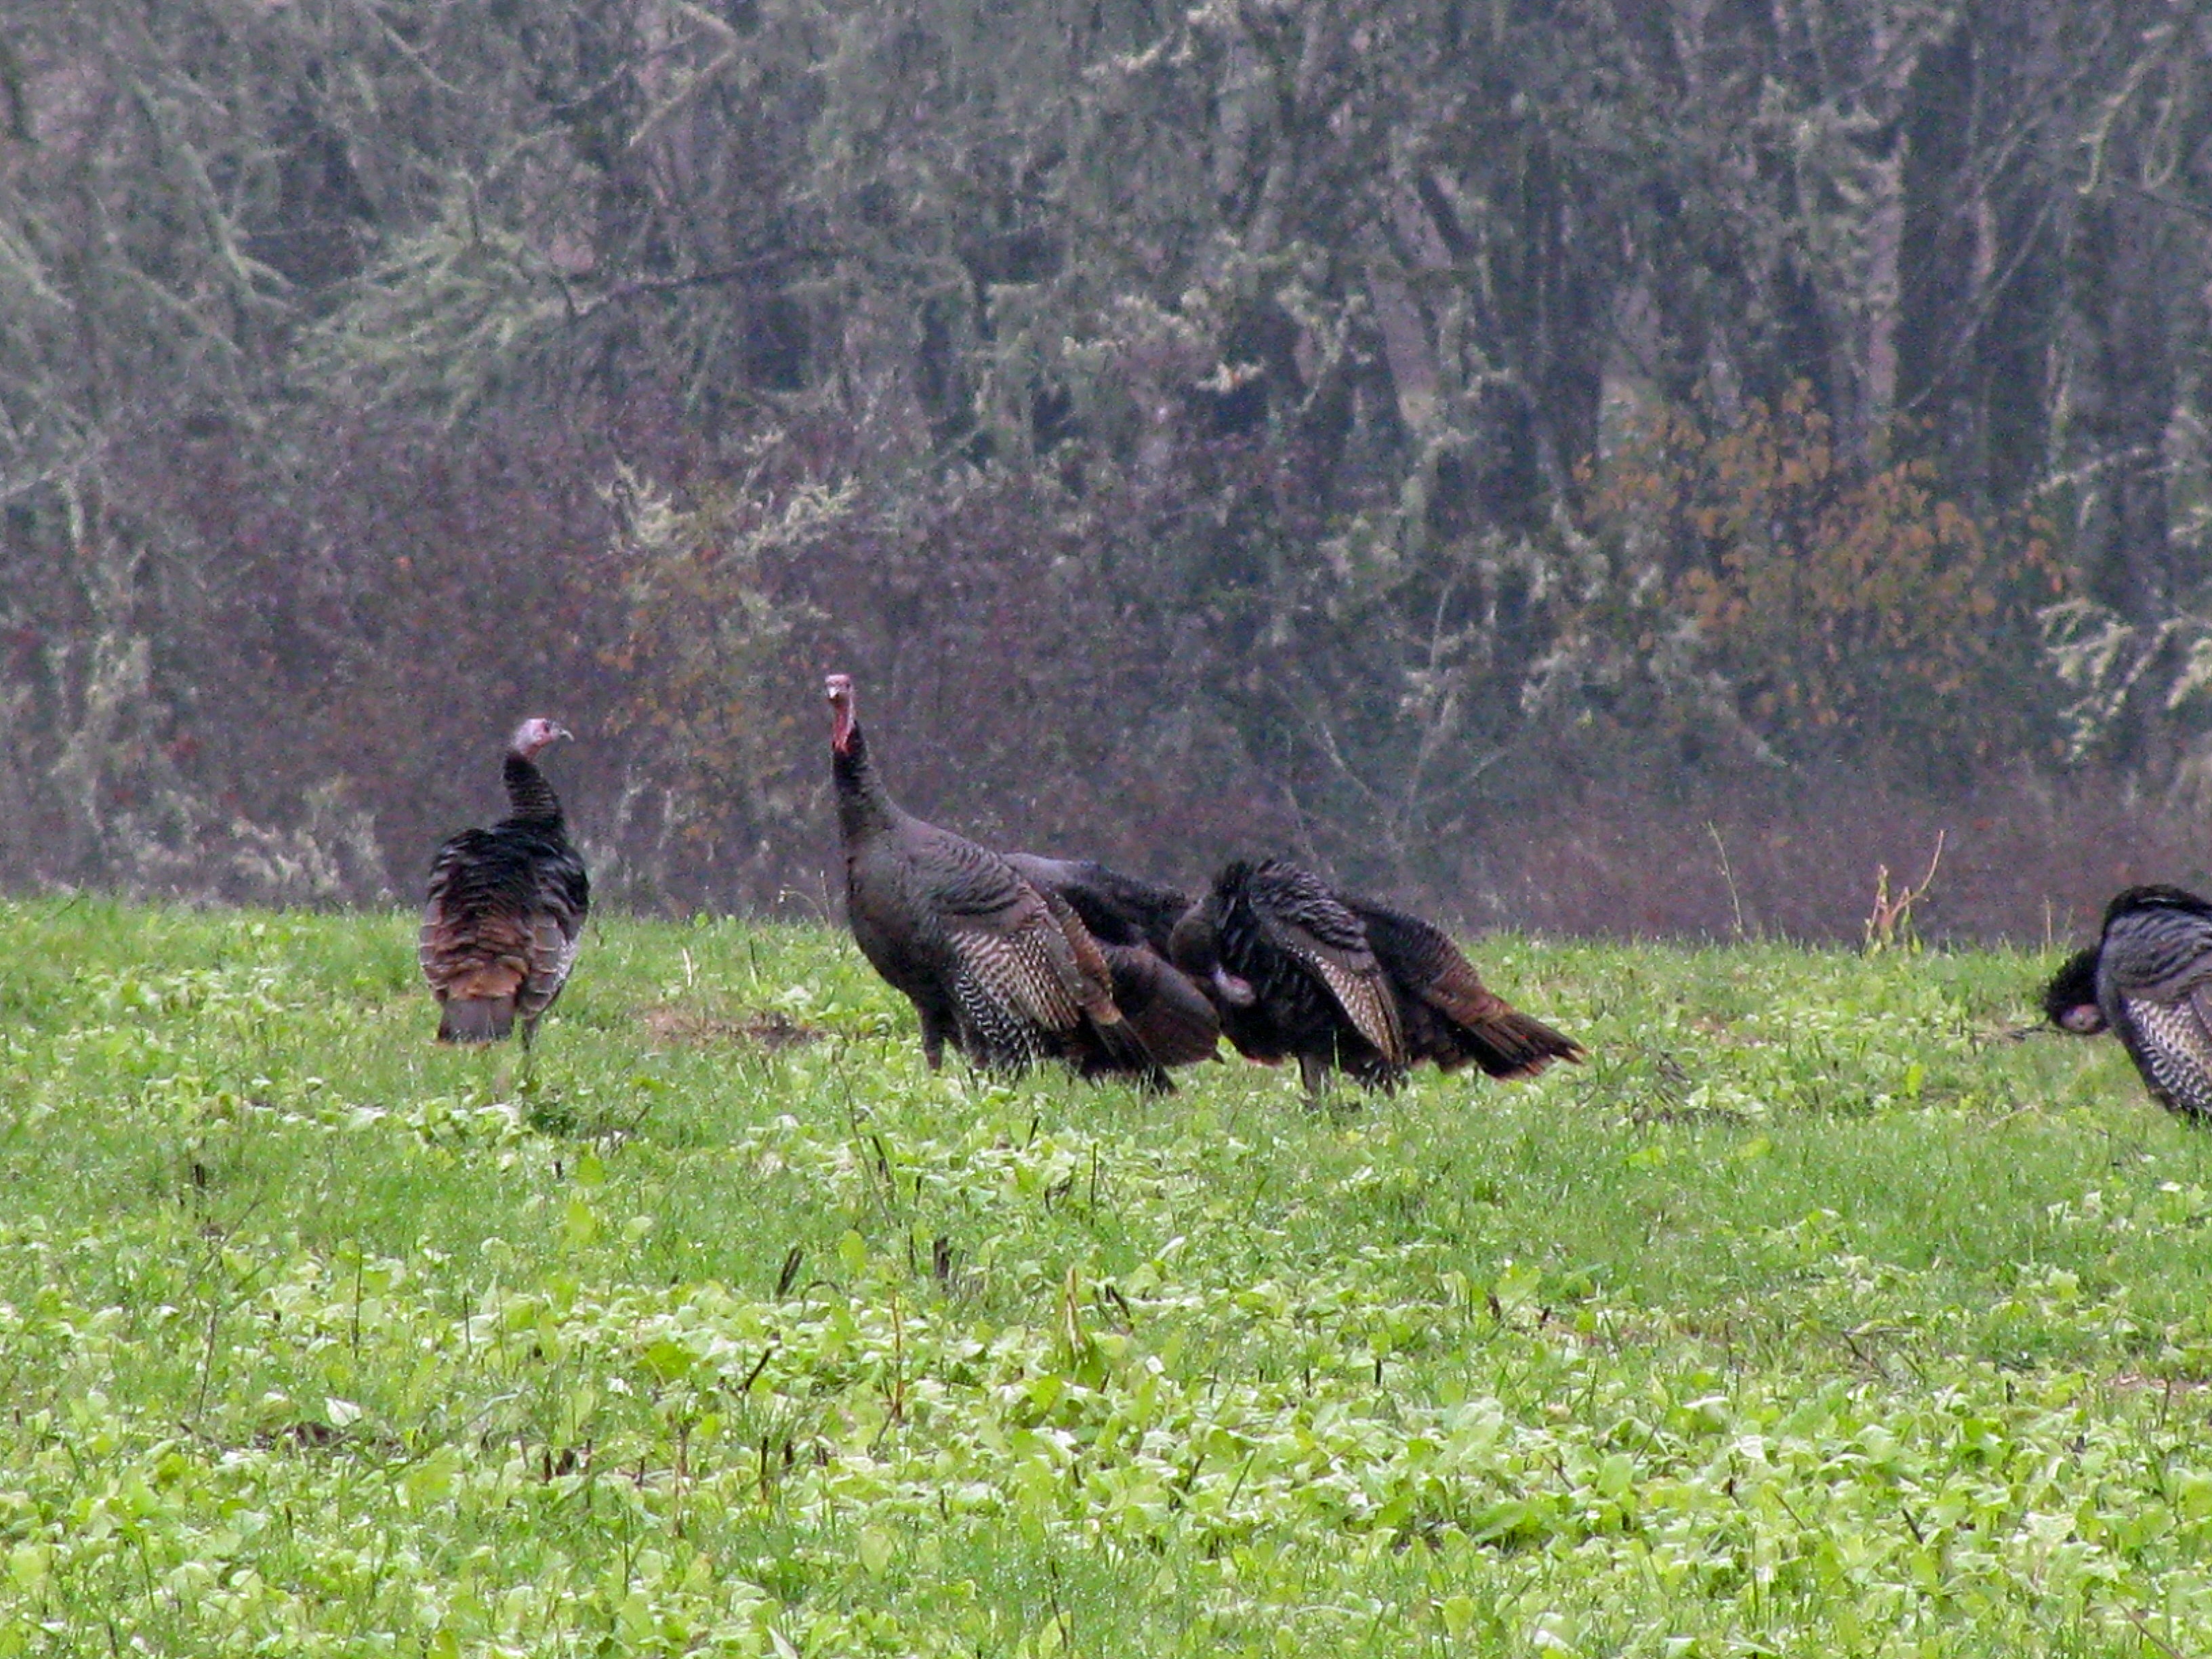
nature, bird, prairie, game, wildlife, wild, chicken, fauna, galliformes, turkey, vertebrate, november, hunting, oregon, gobbler, phasianidae, gamebird, wild turkey, willamette valley